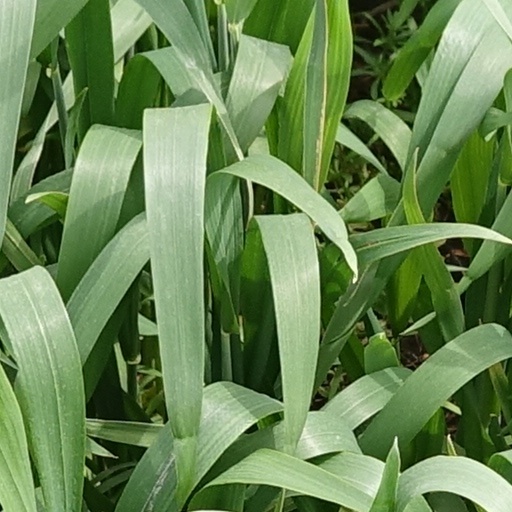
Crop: wheat